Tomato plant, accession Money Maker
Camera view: tilt-top (135 deg); turntable rotation: 60 degrees
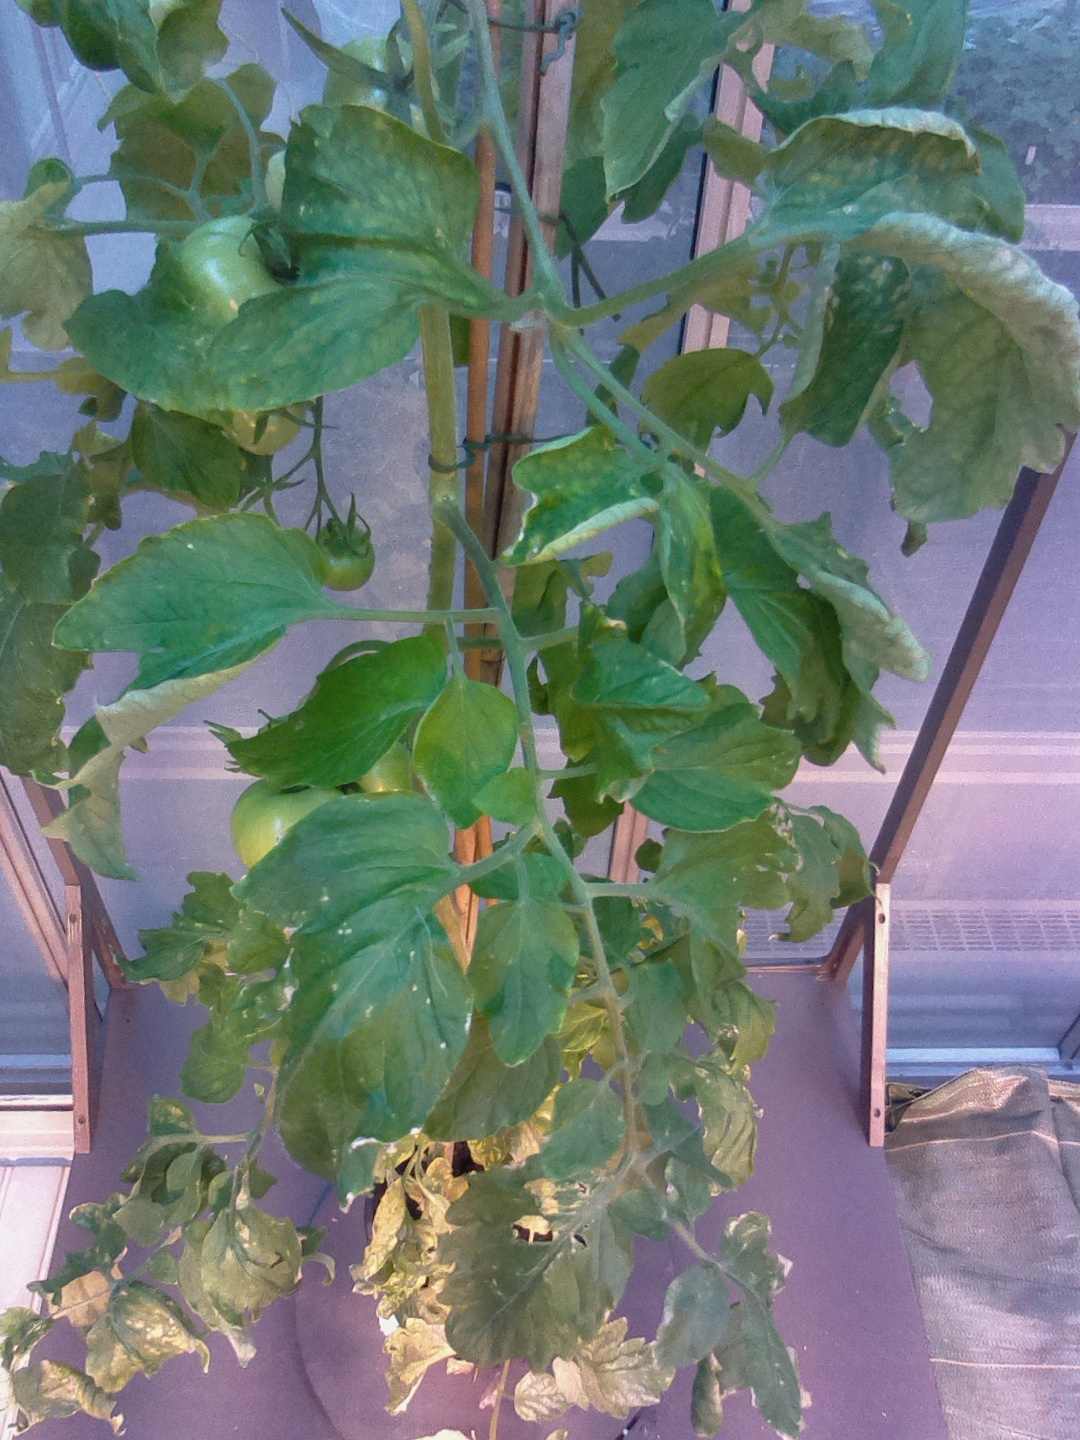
BBCH growth stage 77: 70%-80% of final fruit size